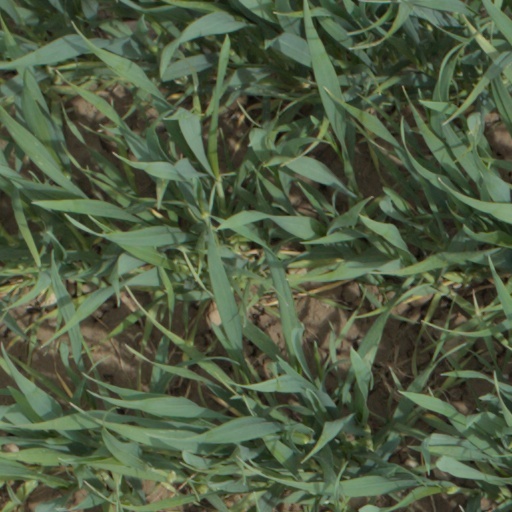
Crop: wheat